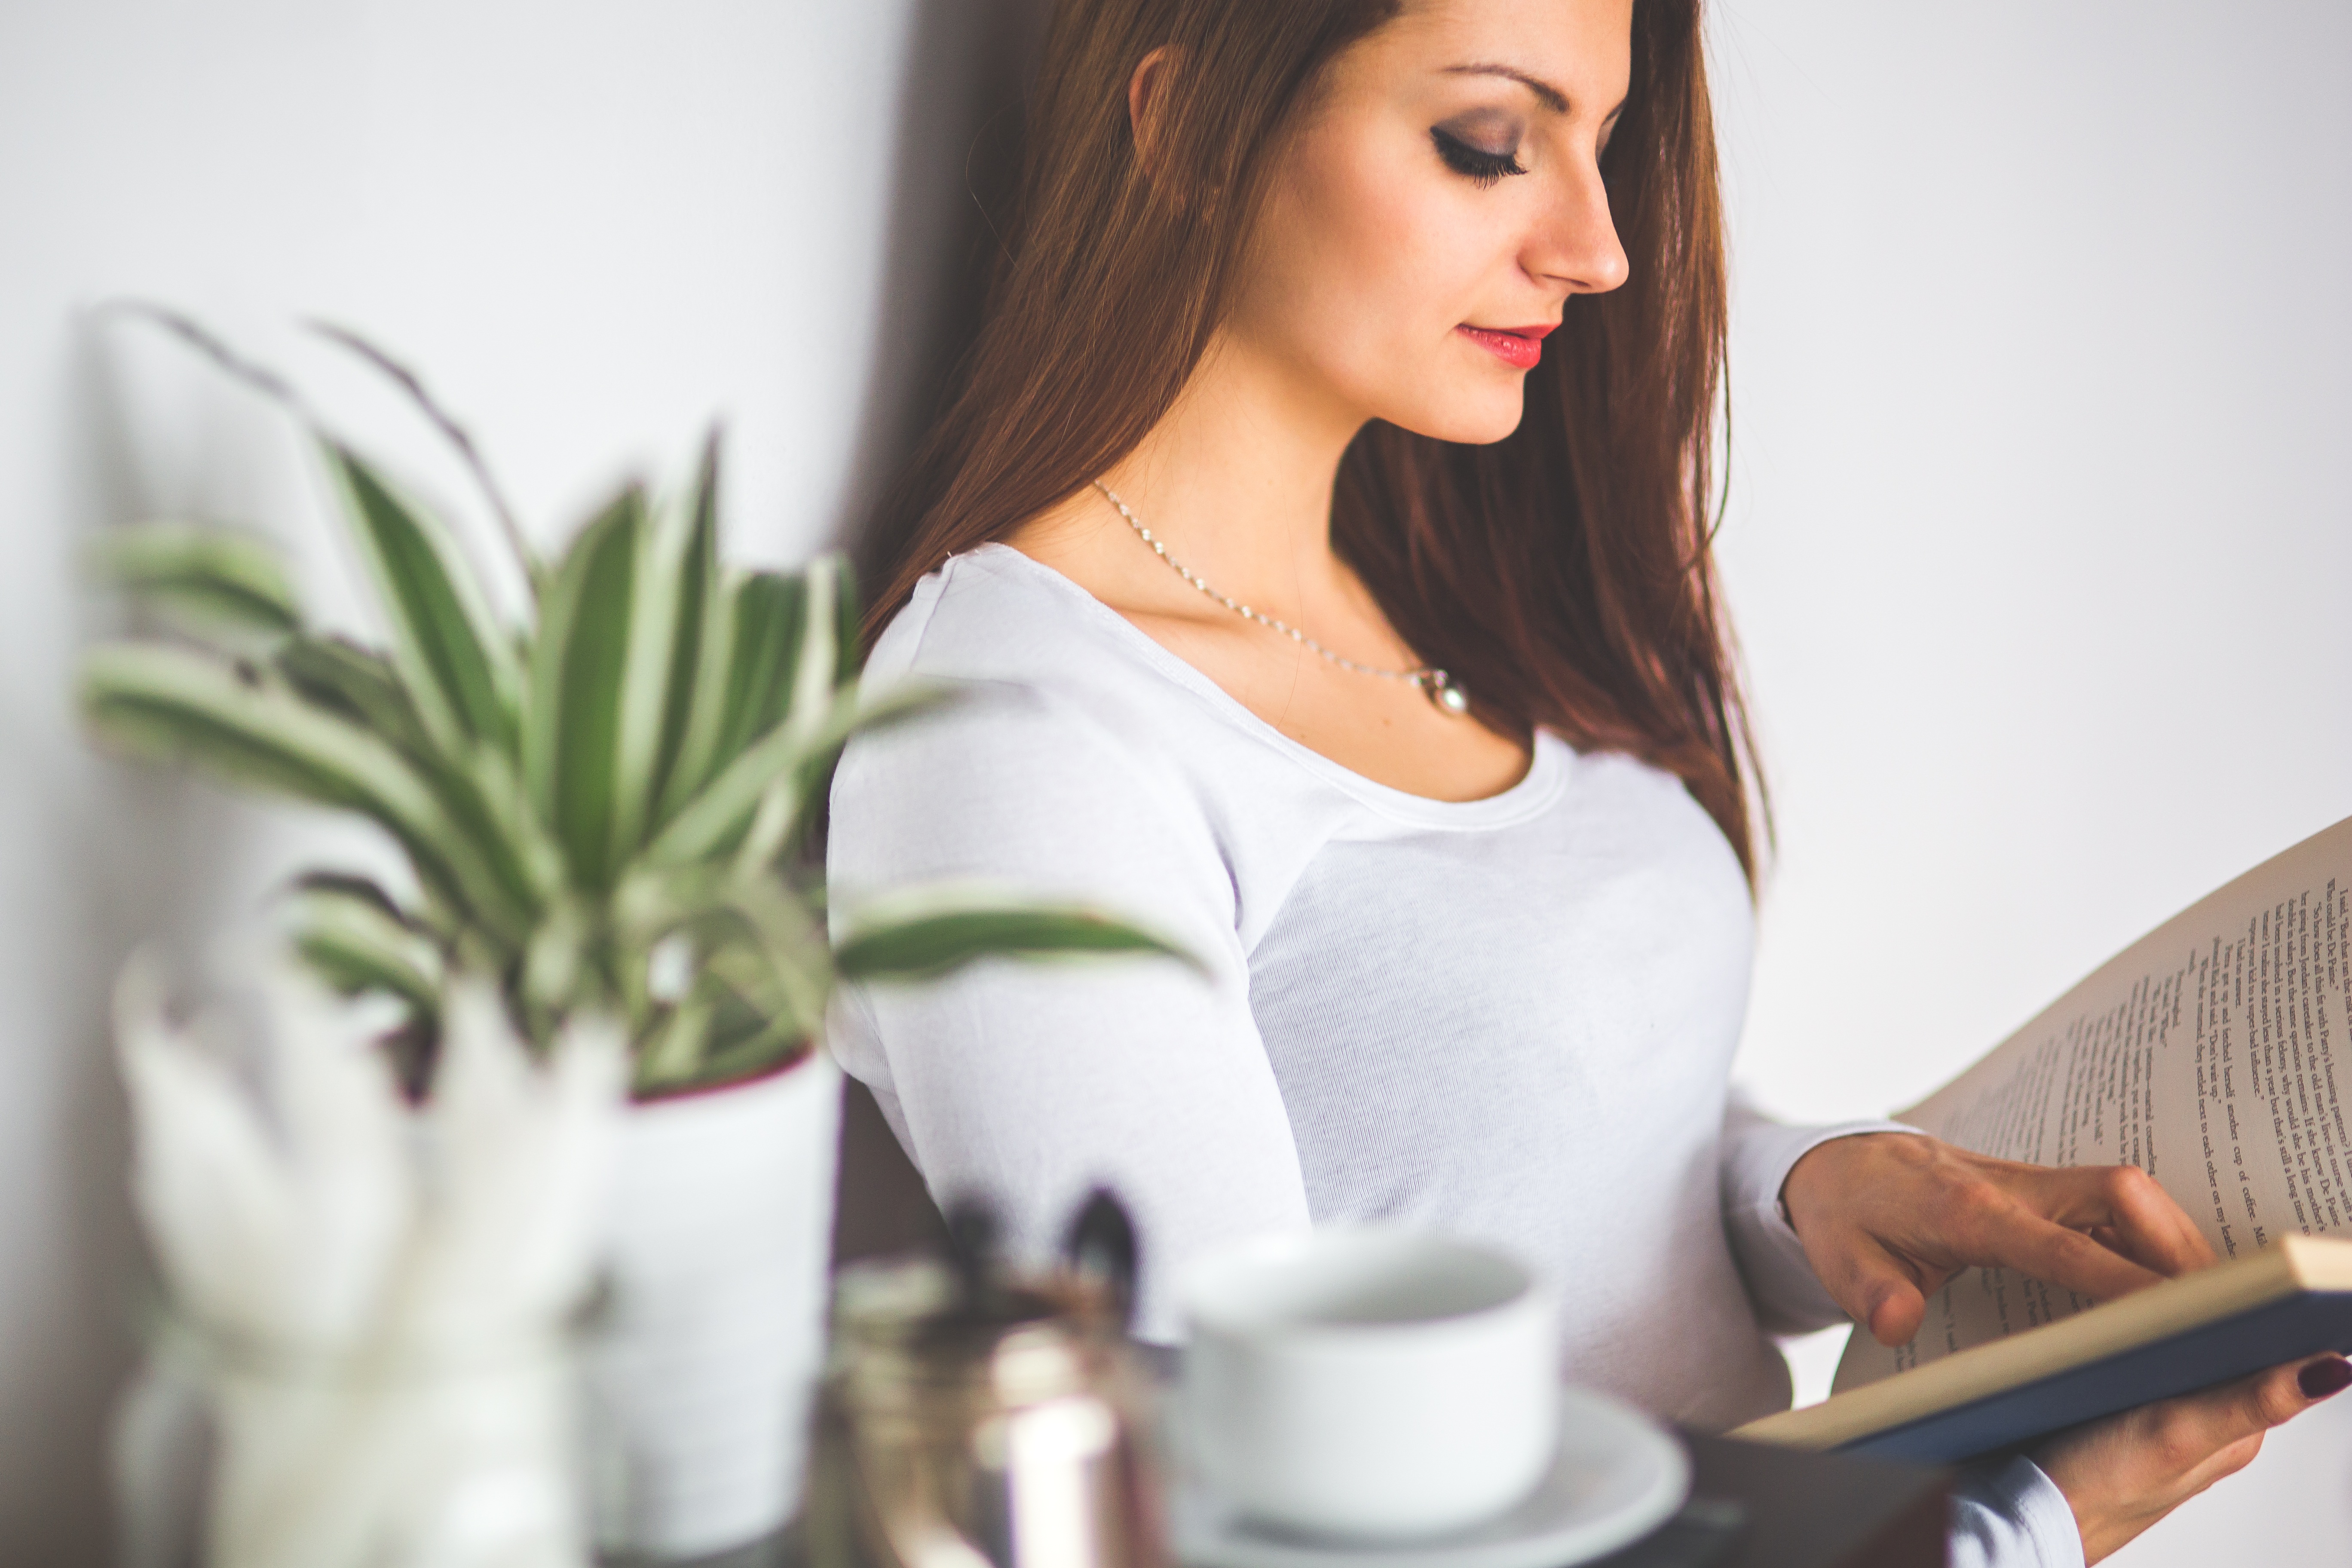
hand, book, read, person, girl, woman, interior, home, reading, female, young, spring, lady, lifestyle, relaxing, face, relaxation, study, beauty, beautiful, photo shoot, human action